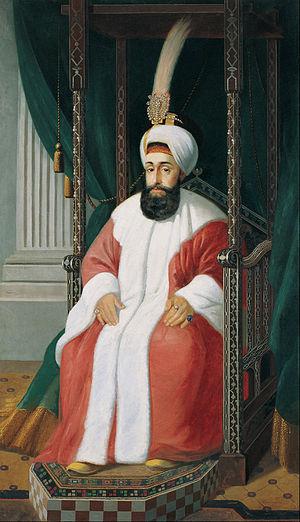
Joseph Warnia-Zarzecki, né le 10 janvier 1850 à La Limouzinière, au sud de Nantes, est un peintre orientaliste français qui a été professeur de dessin aux Beaux-Arts de Constantinople de 1883 à 1915.